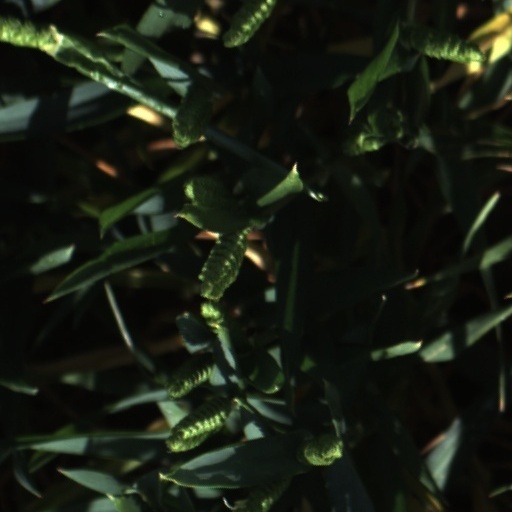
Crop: wheat